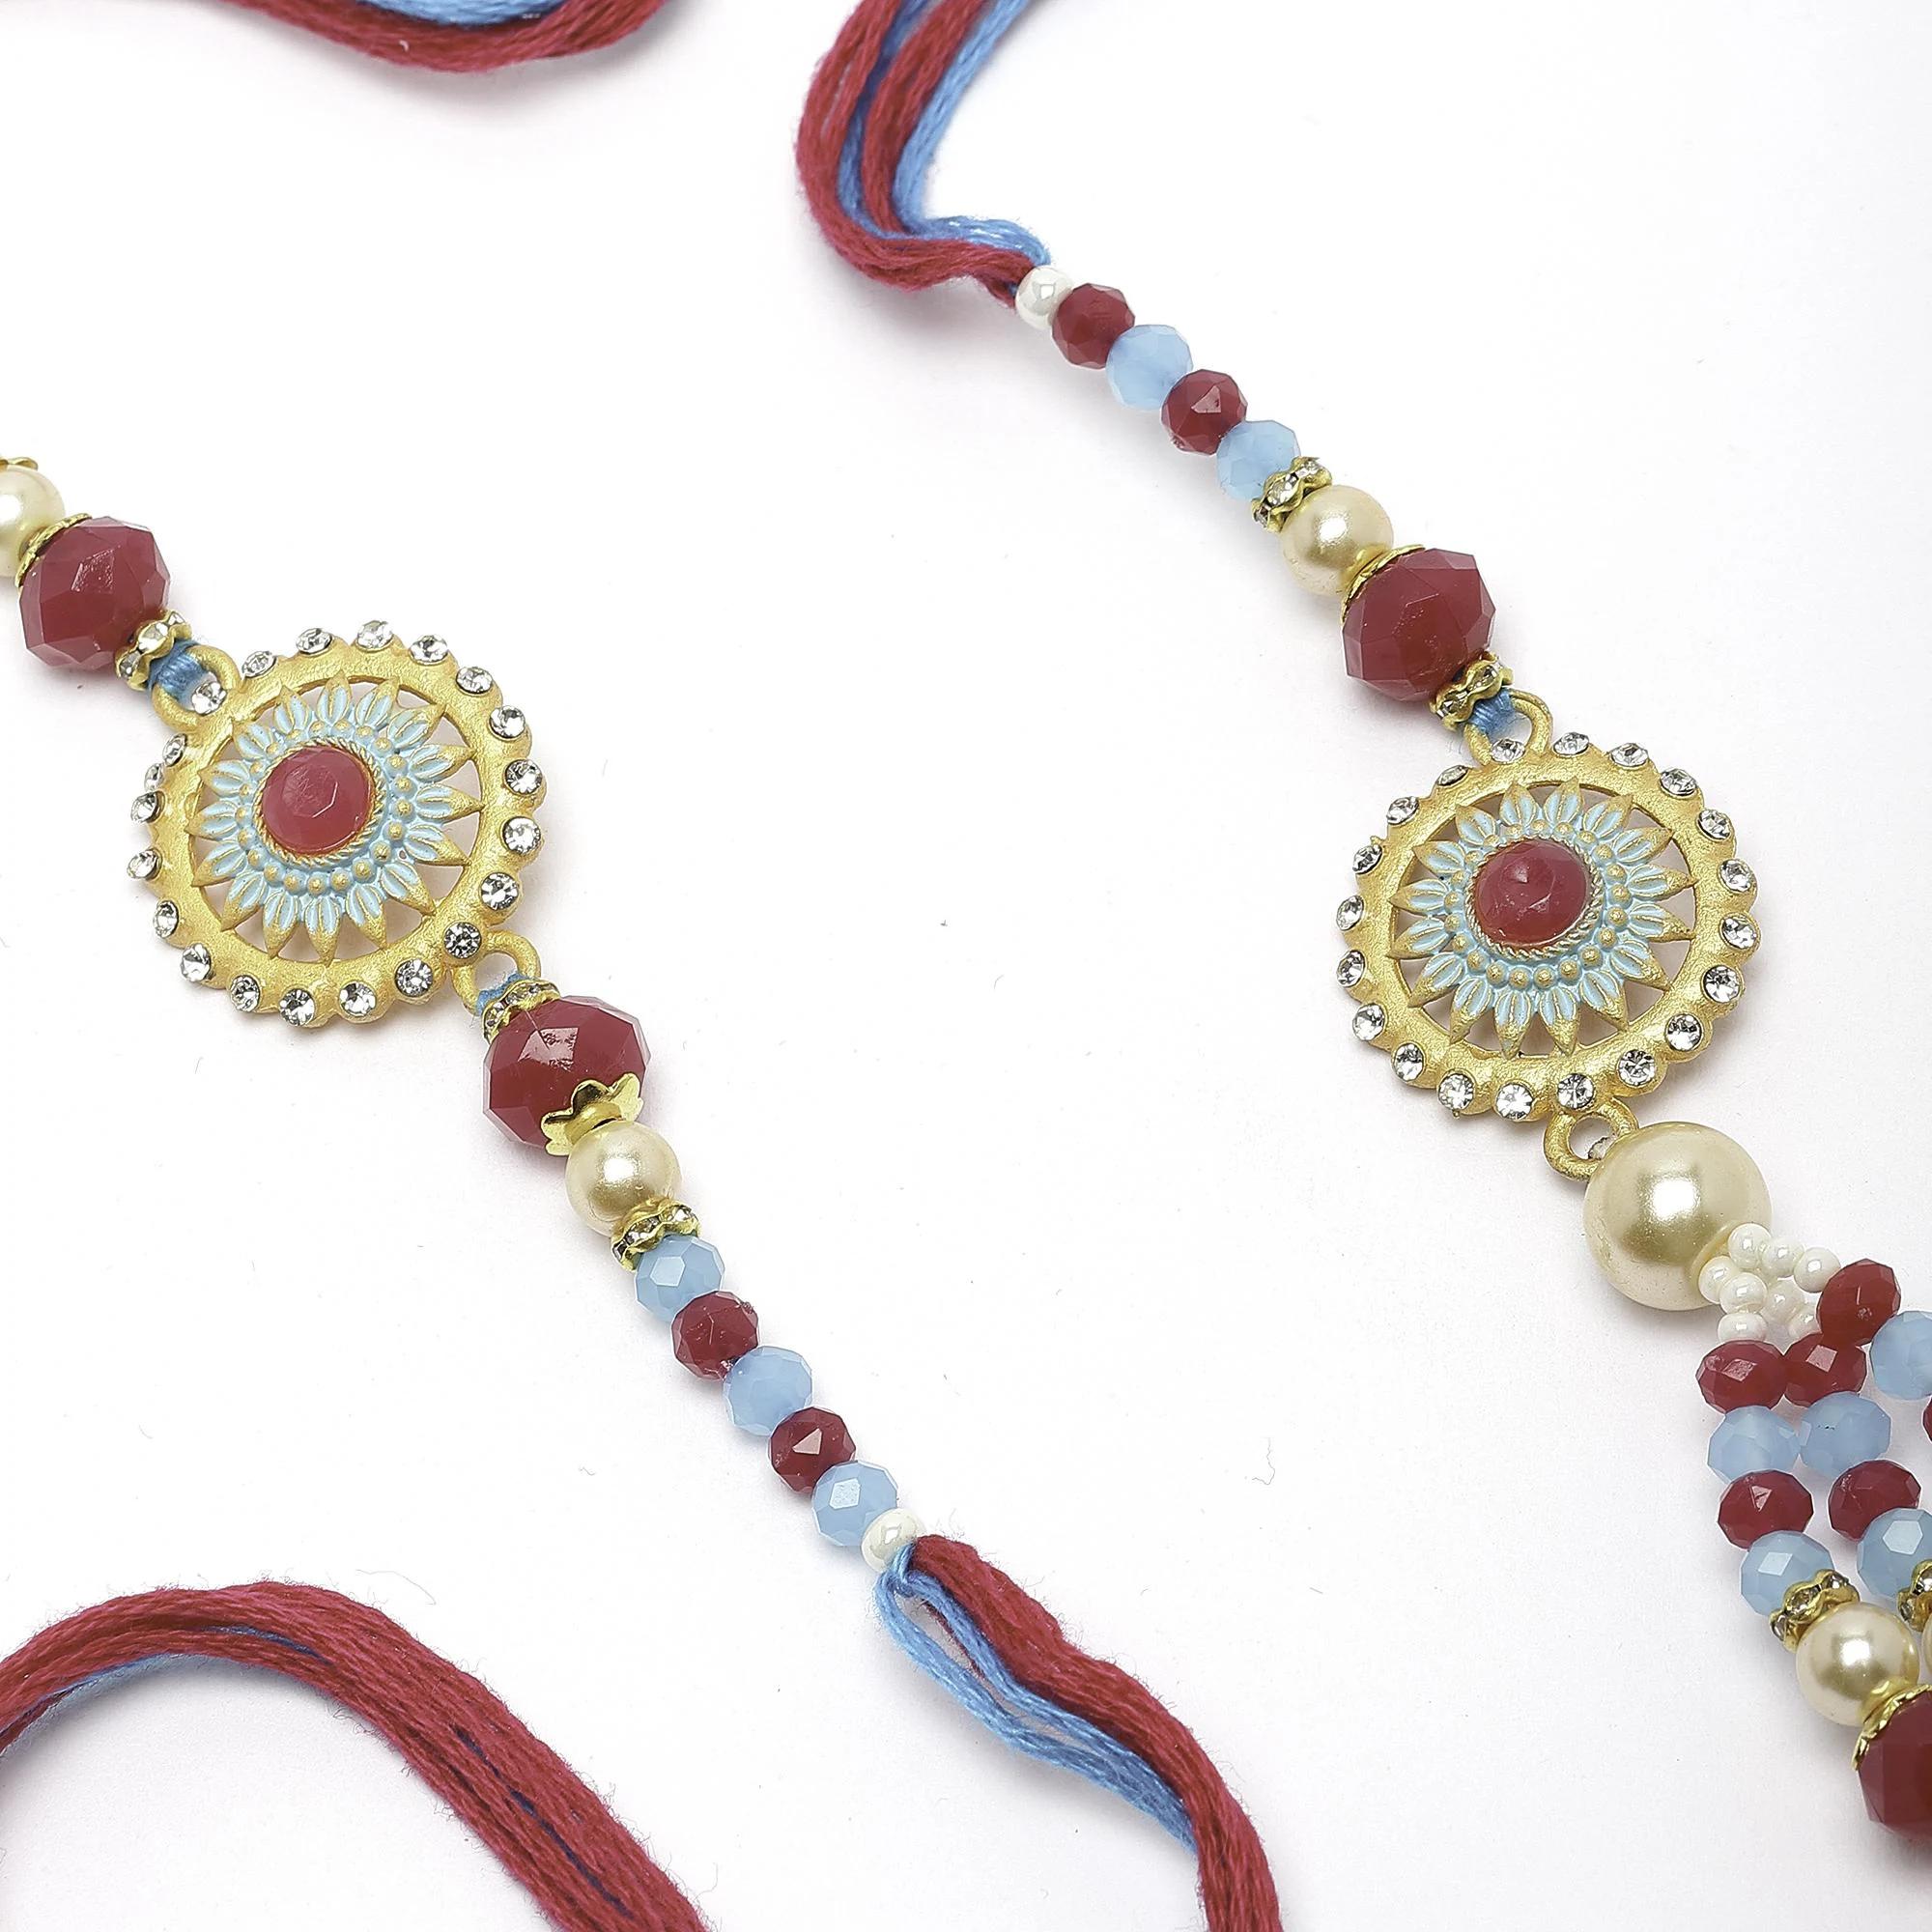
Set of 2 Blue & Red Beads and Enamelled Bhaiya Bhabhi Rakhi with Roli Chawal
Type: Rakhis
Brand: Zeneme
Price: Rs. 329
 Set of 2 Blue & Red Beads and Enamelled Bhaiya Bhabhi Rakhi, secured with tie-up closure.Comes with Roli, Chawal, Chandan, QR code card for Raksha Bandhan Song and Raksha Bandhan Greeting Card.Disclaimer:Wipe your jewellery with a soft cloth after every use. Always store your jewellery in a flat box to avoid accidental scratches. Keep sprays and perfumes away from your jewellery. Do not soak your jewellery in water. Clean your jewellery using a soft brush, dipped in jewellery cleaning solution only.
Included: 2 Rakhis